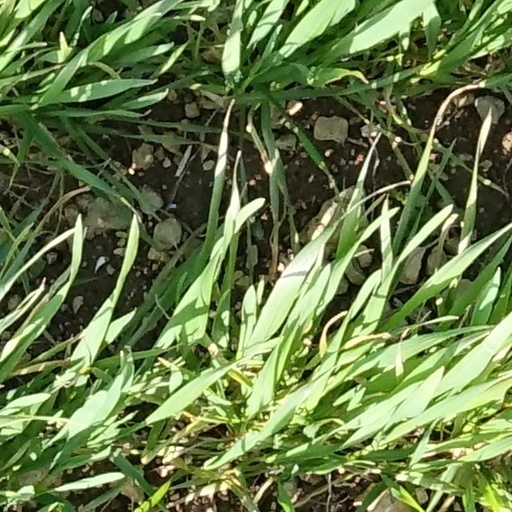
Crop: wheat